Robert Correia

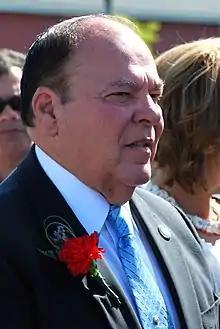
Correia in 2008

Robert Correia (January 3, 1939 – July 2, 2021) was an American politician who represented the 12th and 7th Bristol Districts in the Massachusetts House of Representatives from 1977 to 2008 and served as the 41st Mayor of Fall River, Massachusetts from 2008 to 2010. He ran for re-election as Mayor in 2009 but finished third in the mayoral preliminary behind City Councilor Cathy Ann Viveiros and Attorney William Flanagan.